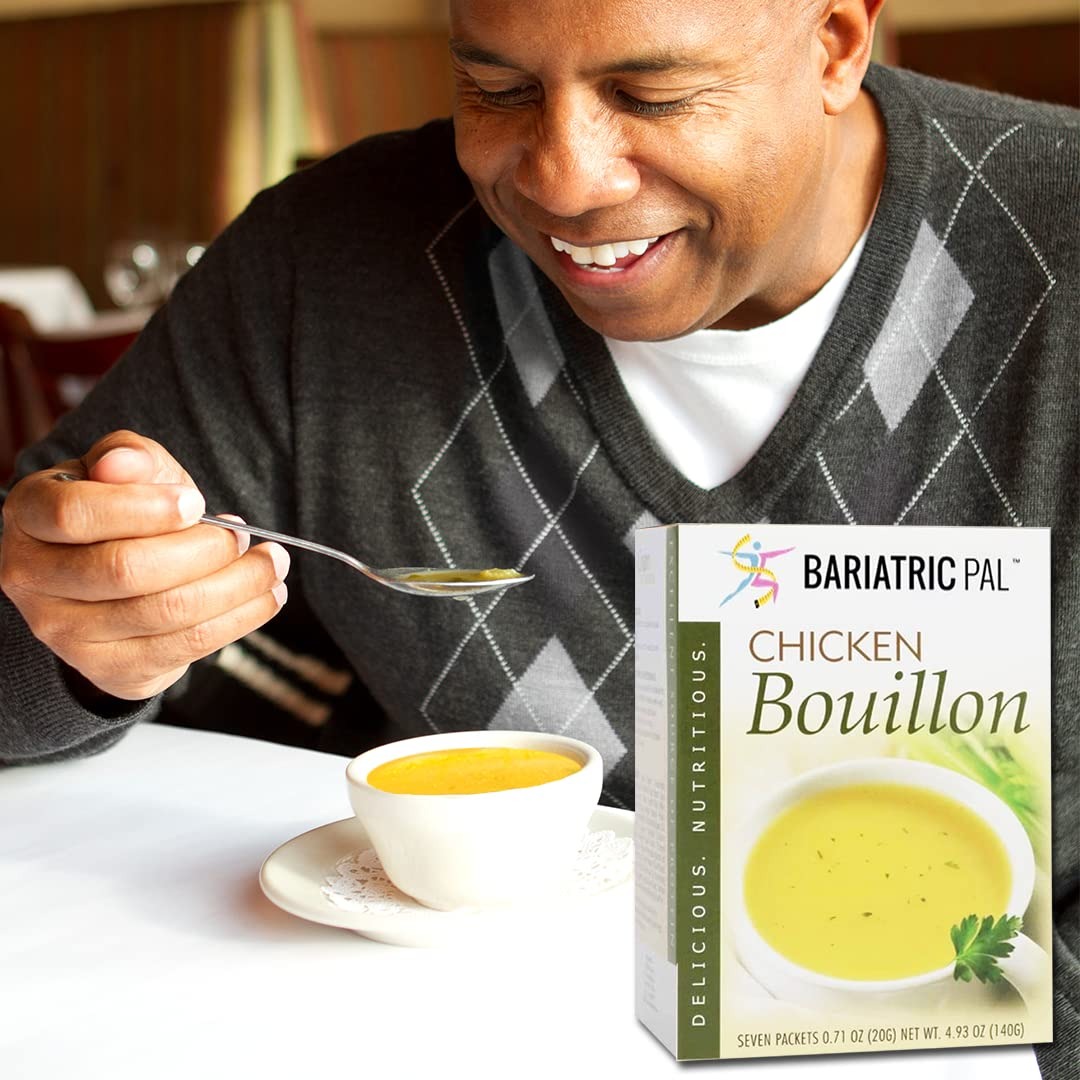
Item Name: BariatricPal High Protein Aged Cheddar Cheese Dip, Soup or Sauce (1-Pack)
Bullet Point 1: 15 grams of protein
Bullet Point 2: No added sugar
Bullet Point 3: 6 carbs, 110 Calories
Bullet Point 4: 25% of the daily value for calcium
Bullet Point 5: Made with real parmesan and cheddar cheese
Product Description: Have you given up your favorite foods because you want to lose weight? It is not necessary, and it may not even work if you feel deprived or bored! Instead, keep the fun in your diet with High Protein Aged Cheddar Cheese Dip, Soup, or Sauce. It has 15 grams of protein, no added sugar, and only 6 grams of carbs. High Protein Aged Cheddar Cheese Dip, Soup, or Sauce makes snacking fun and mealtimes delicious again. Snack on raw vegetables or Cheese Snacks with the dip, pour the sauce over cooked vegetables or use it to make mac and cheese, or sip on cheesy soup plain or with broccoli mixed in. It is also great with mashed potatoes.
Value: 7.0
Unit: Count

Price: 15.49